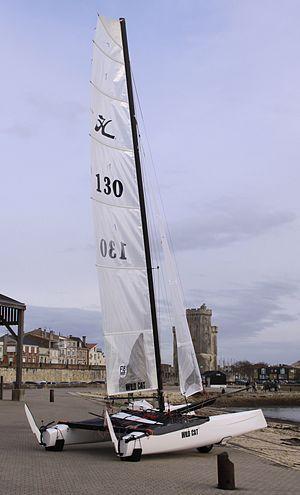
Un ""Wild Cat"", la nouvelle version sortie en 2009 du catamaran de sport de la classe Formula 18. Ce modèle est construit par Hobie Cat Europe. Quelques caractéristiques techniques du ""Wild Cat"": longueur 5,52 m, largeur 2,60 m, hauteur du mât 9 m, grand voile 17 m2, foc 4,15 m2, spinnaker 19/21 m2, poids complet 180kg. L' architecte de cette version du F 18 est Martin Fisher. Cette photographie a été prise au Centre Nautique des écoles de voile à La Rochelle, France."
La Formule 18 est une classe de catamarans reconnue par l'ISAF.